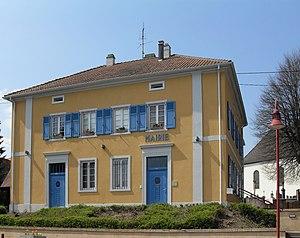
La mairie de Schlierbach
Schlierbach est une commune française de l'aire urbaine de Mulhouse située dans le département du Haut-Rhin, en région Grand Est.